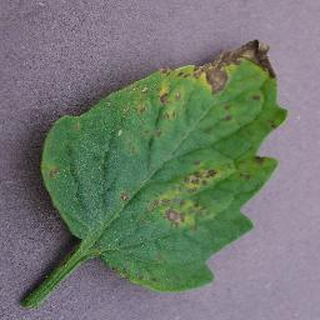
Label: tomato_septoria_leaf_spot